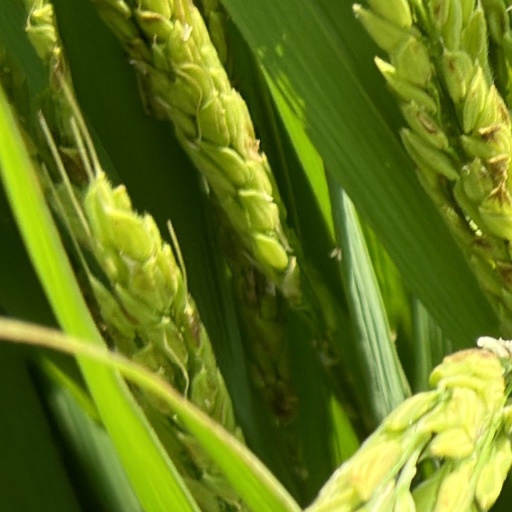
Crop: rice